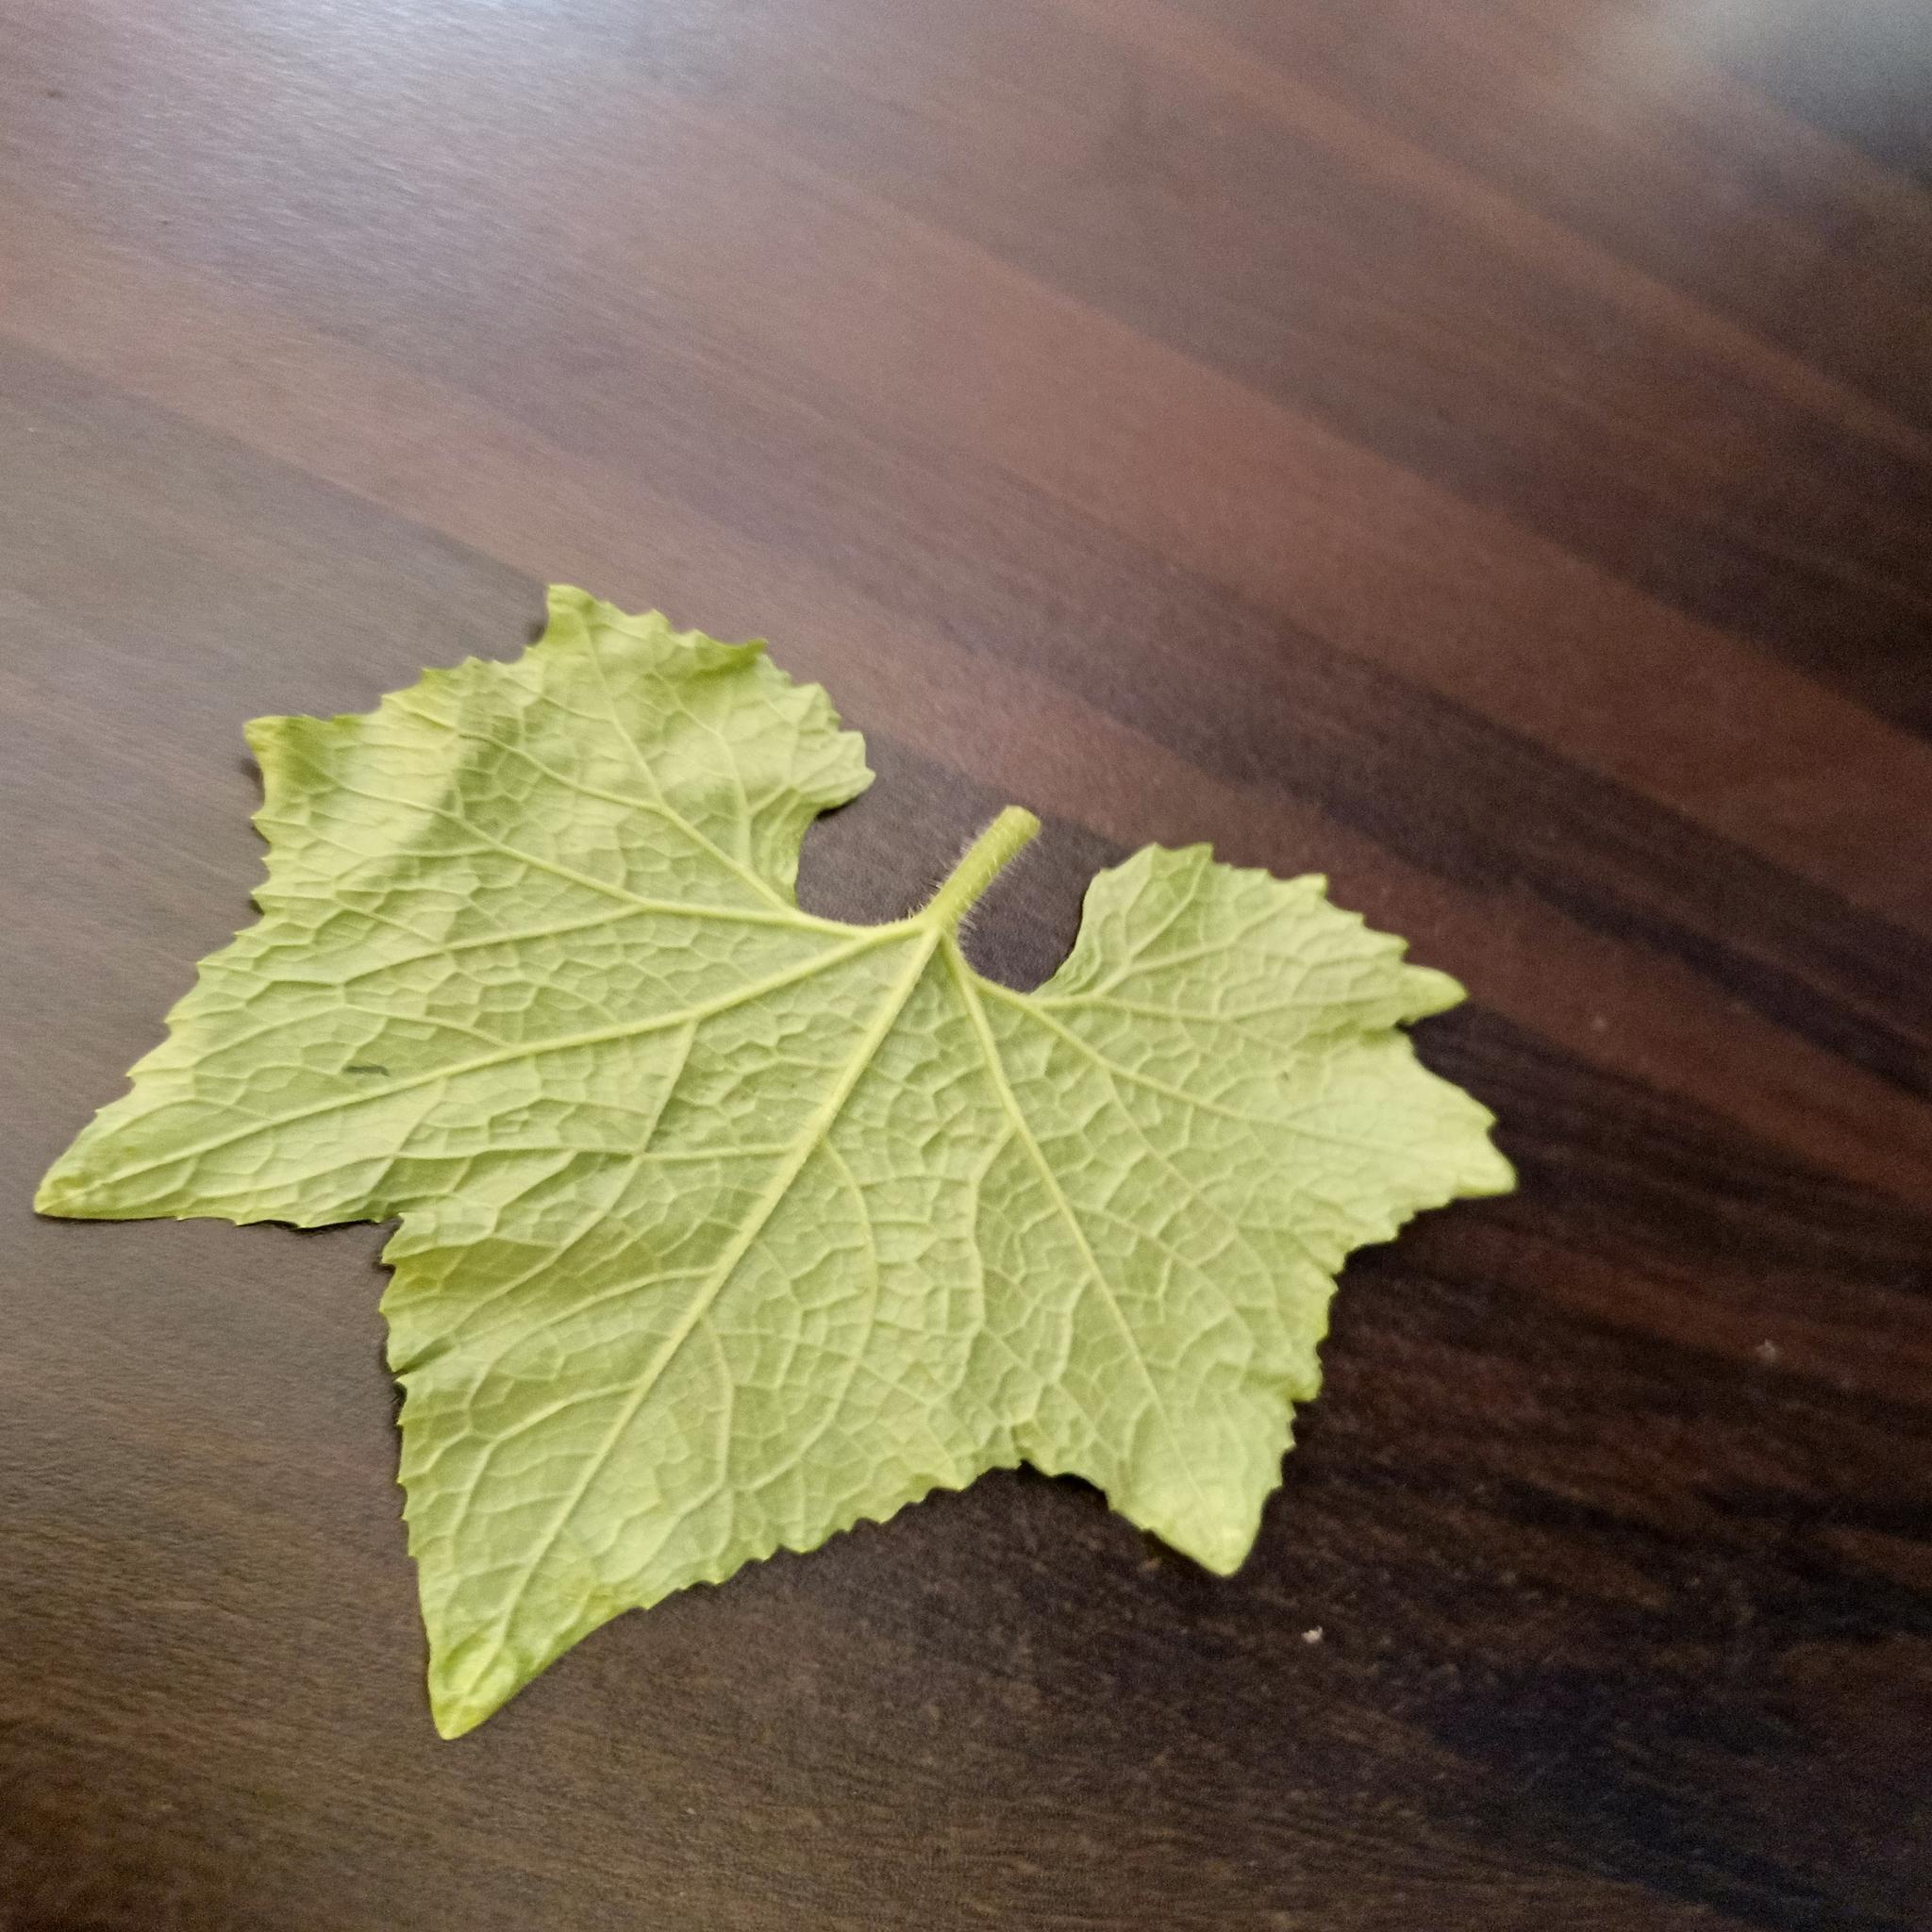
Label: Healthy